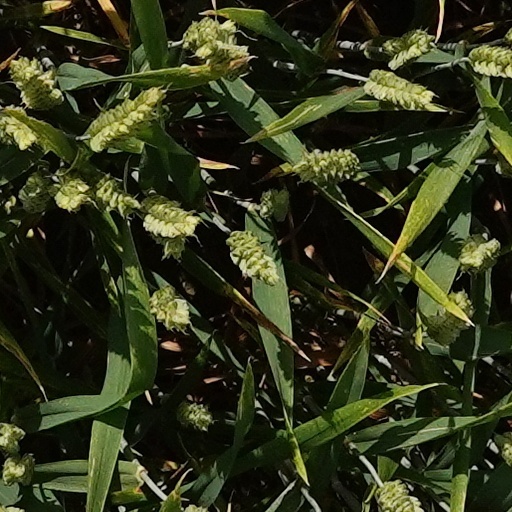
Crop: wheat